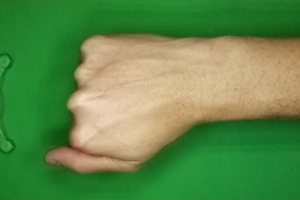
Label: rock